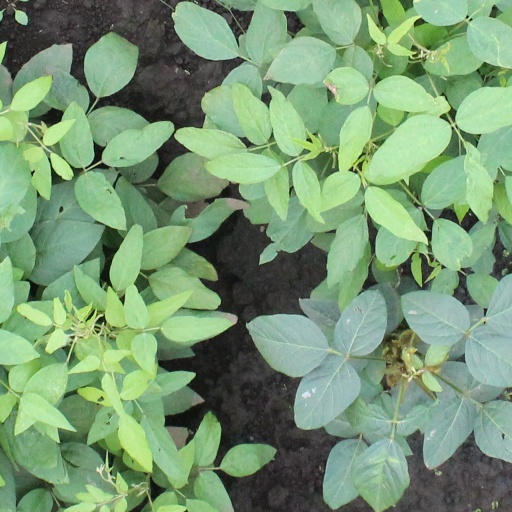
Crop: soybean